Simon J. Friedman

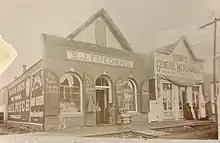
S.J. Friedman’s store, pictured here in the mid-1880s, sold dry goods. His cousin S.M. Friedman later opened a store next door in the building labeled here as W.H. Remington’s.

When Friedman arrived in Hailey in Spring 1881, the town had just been platted, so he set up a 20 by 40 foot tent and began selling dry goods, clothing, and boots. In fall 1881, he erected a permanent store in place of his tent.